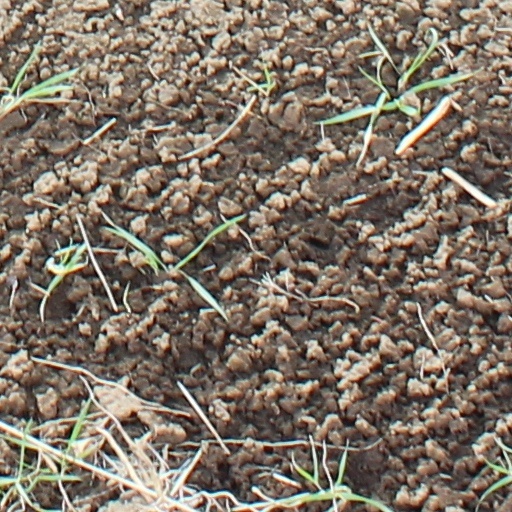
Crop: wheat